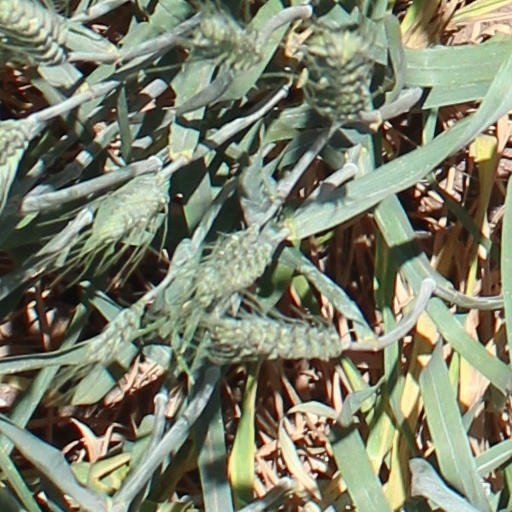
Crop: wheat